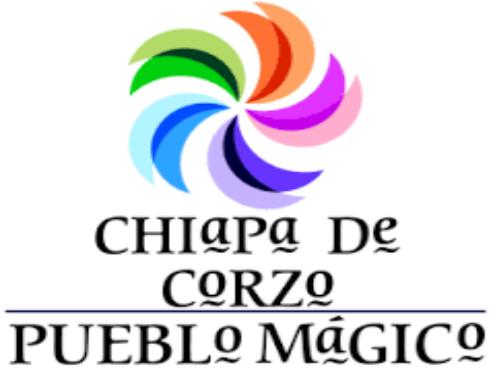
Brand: corzo
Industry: Necessities